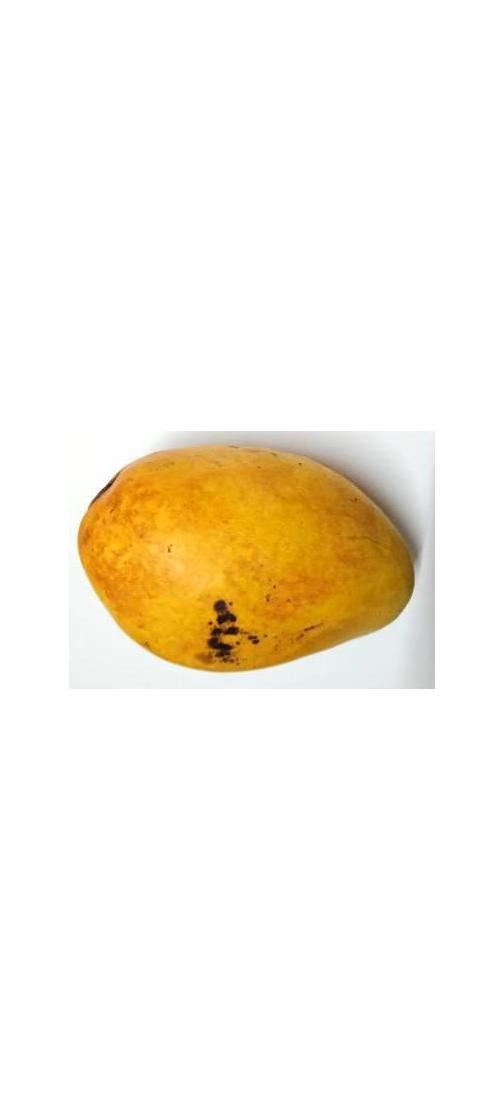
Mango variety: Bari-11